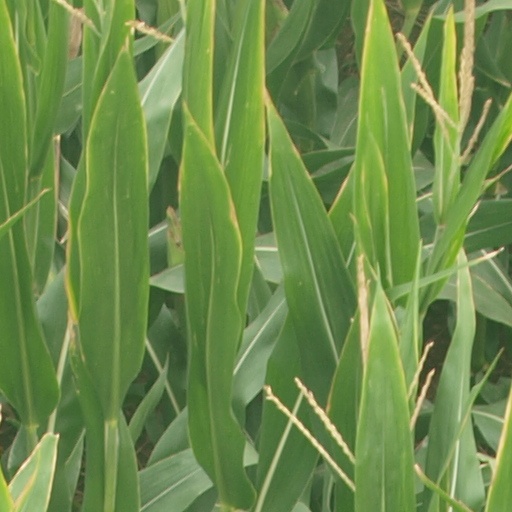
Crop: maize; corn